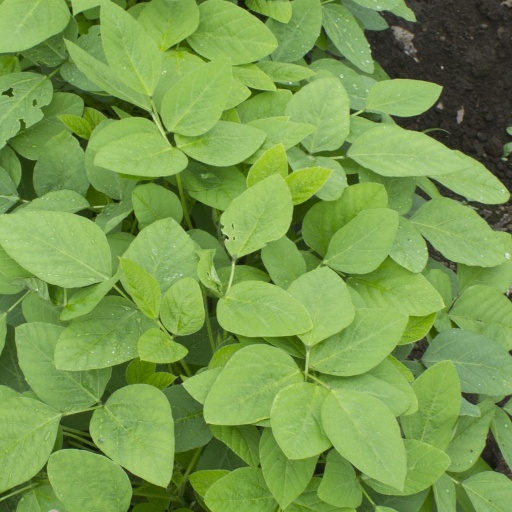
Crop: soybean